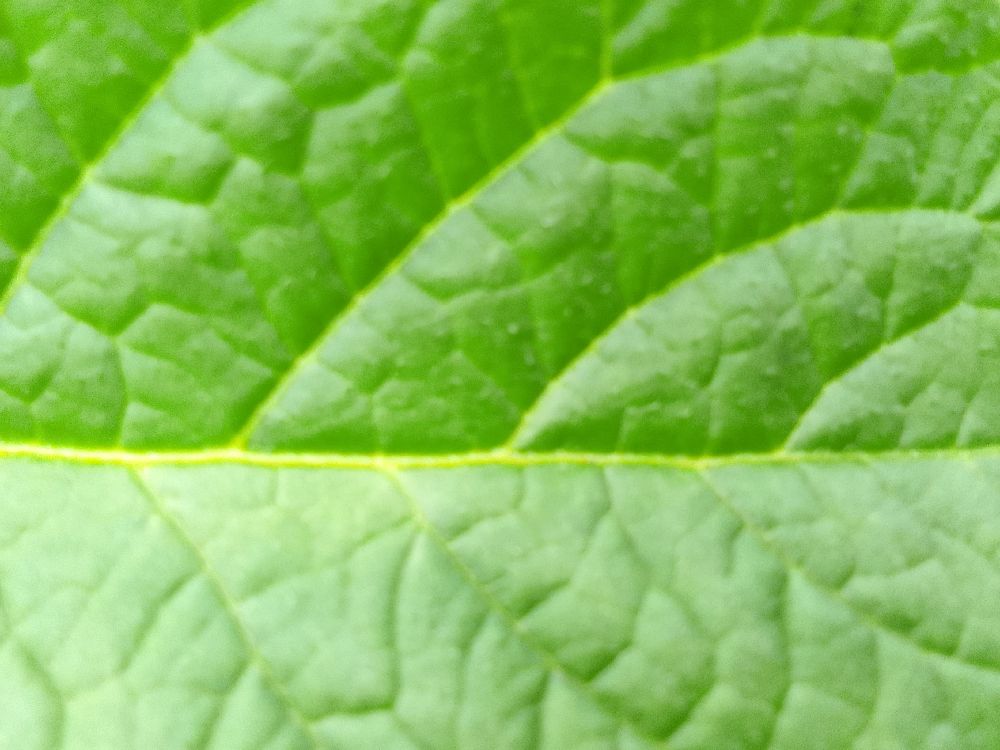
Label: Healthy